Antony and Cleopatra (1972 film)

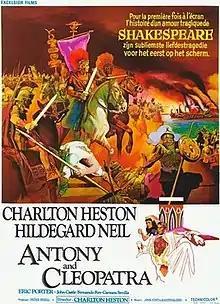

Antony and Cleopatra is a 1972 film adaptation of the play of the same name by William Shakespeare, directed by and starring Charlton Heston, and made by the Rank Organisation. Heston and Hildegarde Neil portray the titular roles of Mark Antony and Cleopatra, with a supporting cast featuring Eric Porter, John Castle, Fernando Rey, Carmen Sevilla, Freddie Jones, Peter Arne, Douglas Wilmer, Julian Glover and Roger Delgado. The picture was produced by Peter Snell from a screenplay by Federico De Urrutia and the director.